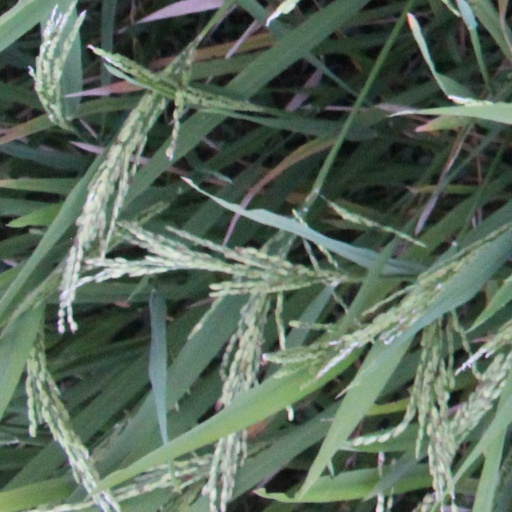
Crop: rice